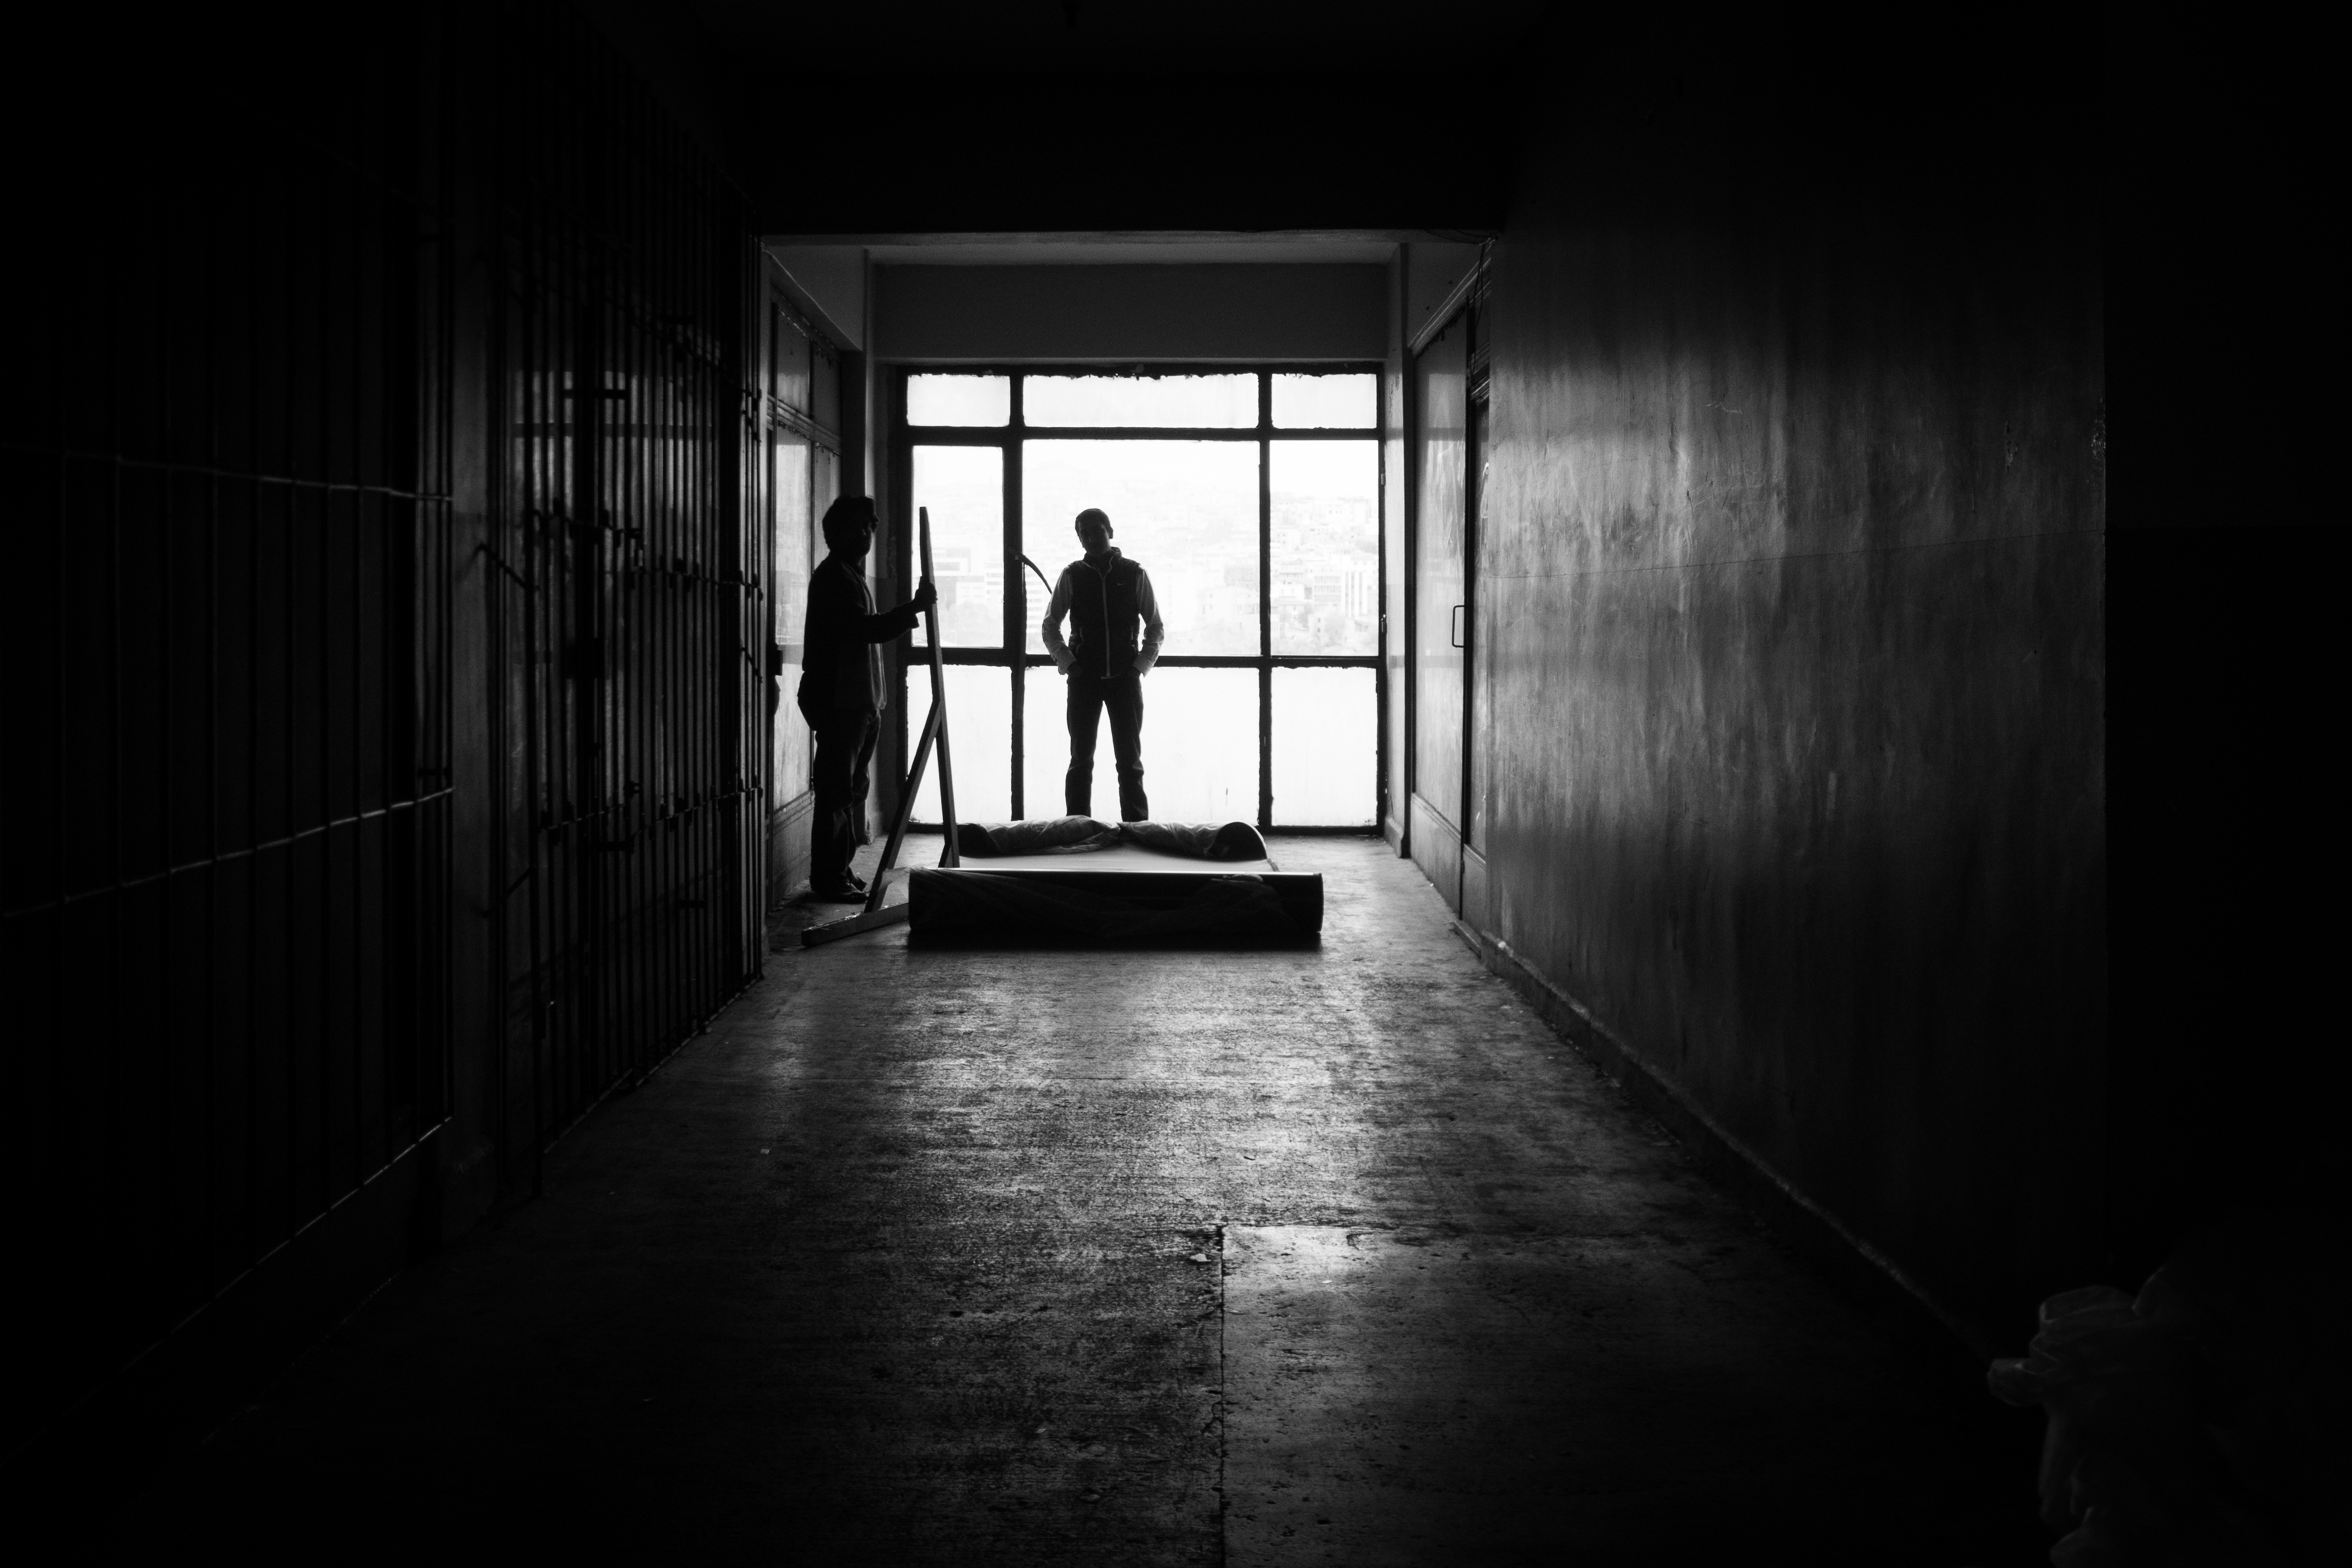
light, black and white, white, street, photography, sunlight, ebook, shadow, training, darkness, black, monochrome, streetphotography, flickr, thomas, video, symmetry, olympus, photograph, snapshot, omd, image, fuji, leica, monochrom, leuthard, hcb, thomasleuthard, monochrome photography, film noir